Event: Ecuador Earthquake
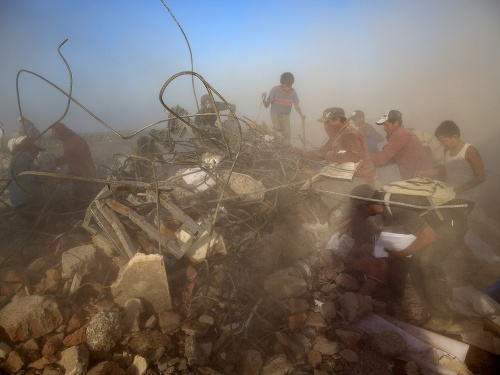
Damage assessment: damage